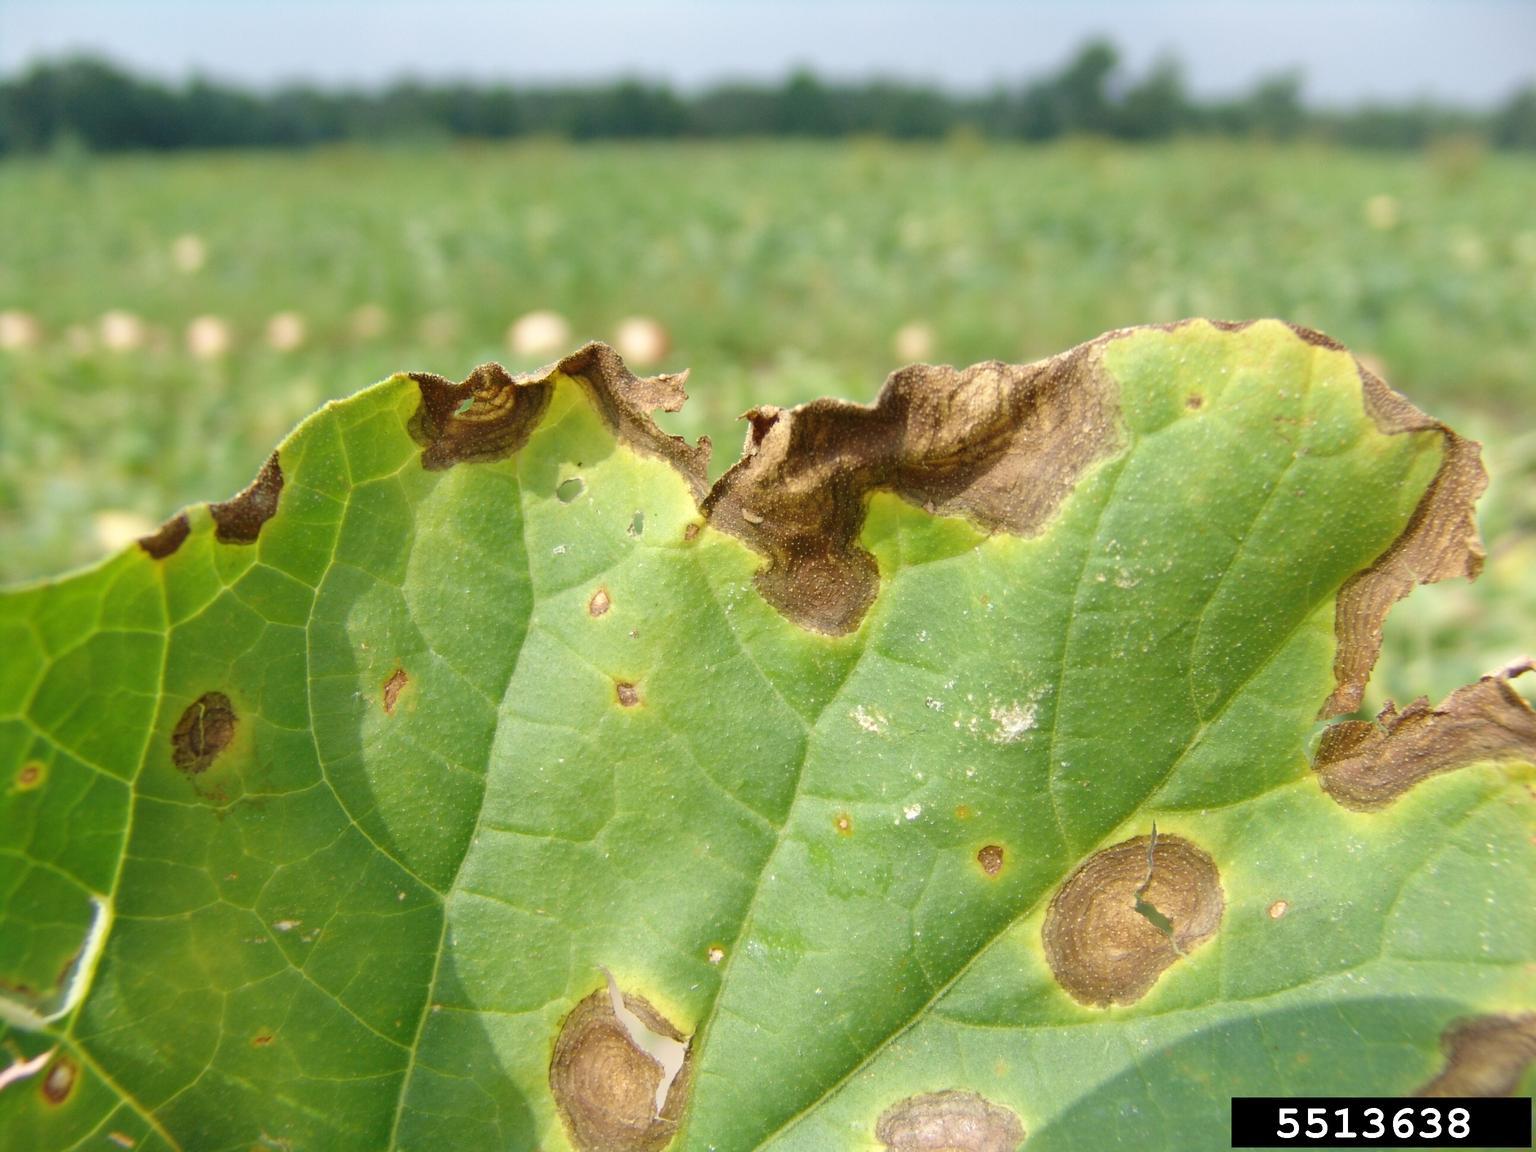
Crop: unknown
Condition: broccoli_broccoli_alternaria_spot